Ahona Rahman

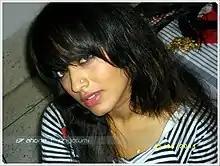
Rahman in 2011

Ahona Rahman is a Bangladeshi actress and model, who came to the media participating in the photo contest show Binodon Bichitra Photogenic Contest held in 1996. She also performed in Bengali films.